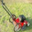
Label: lawn_mower